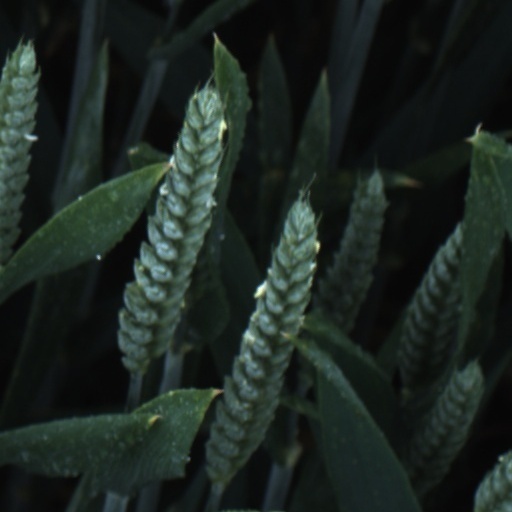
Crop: wheat